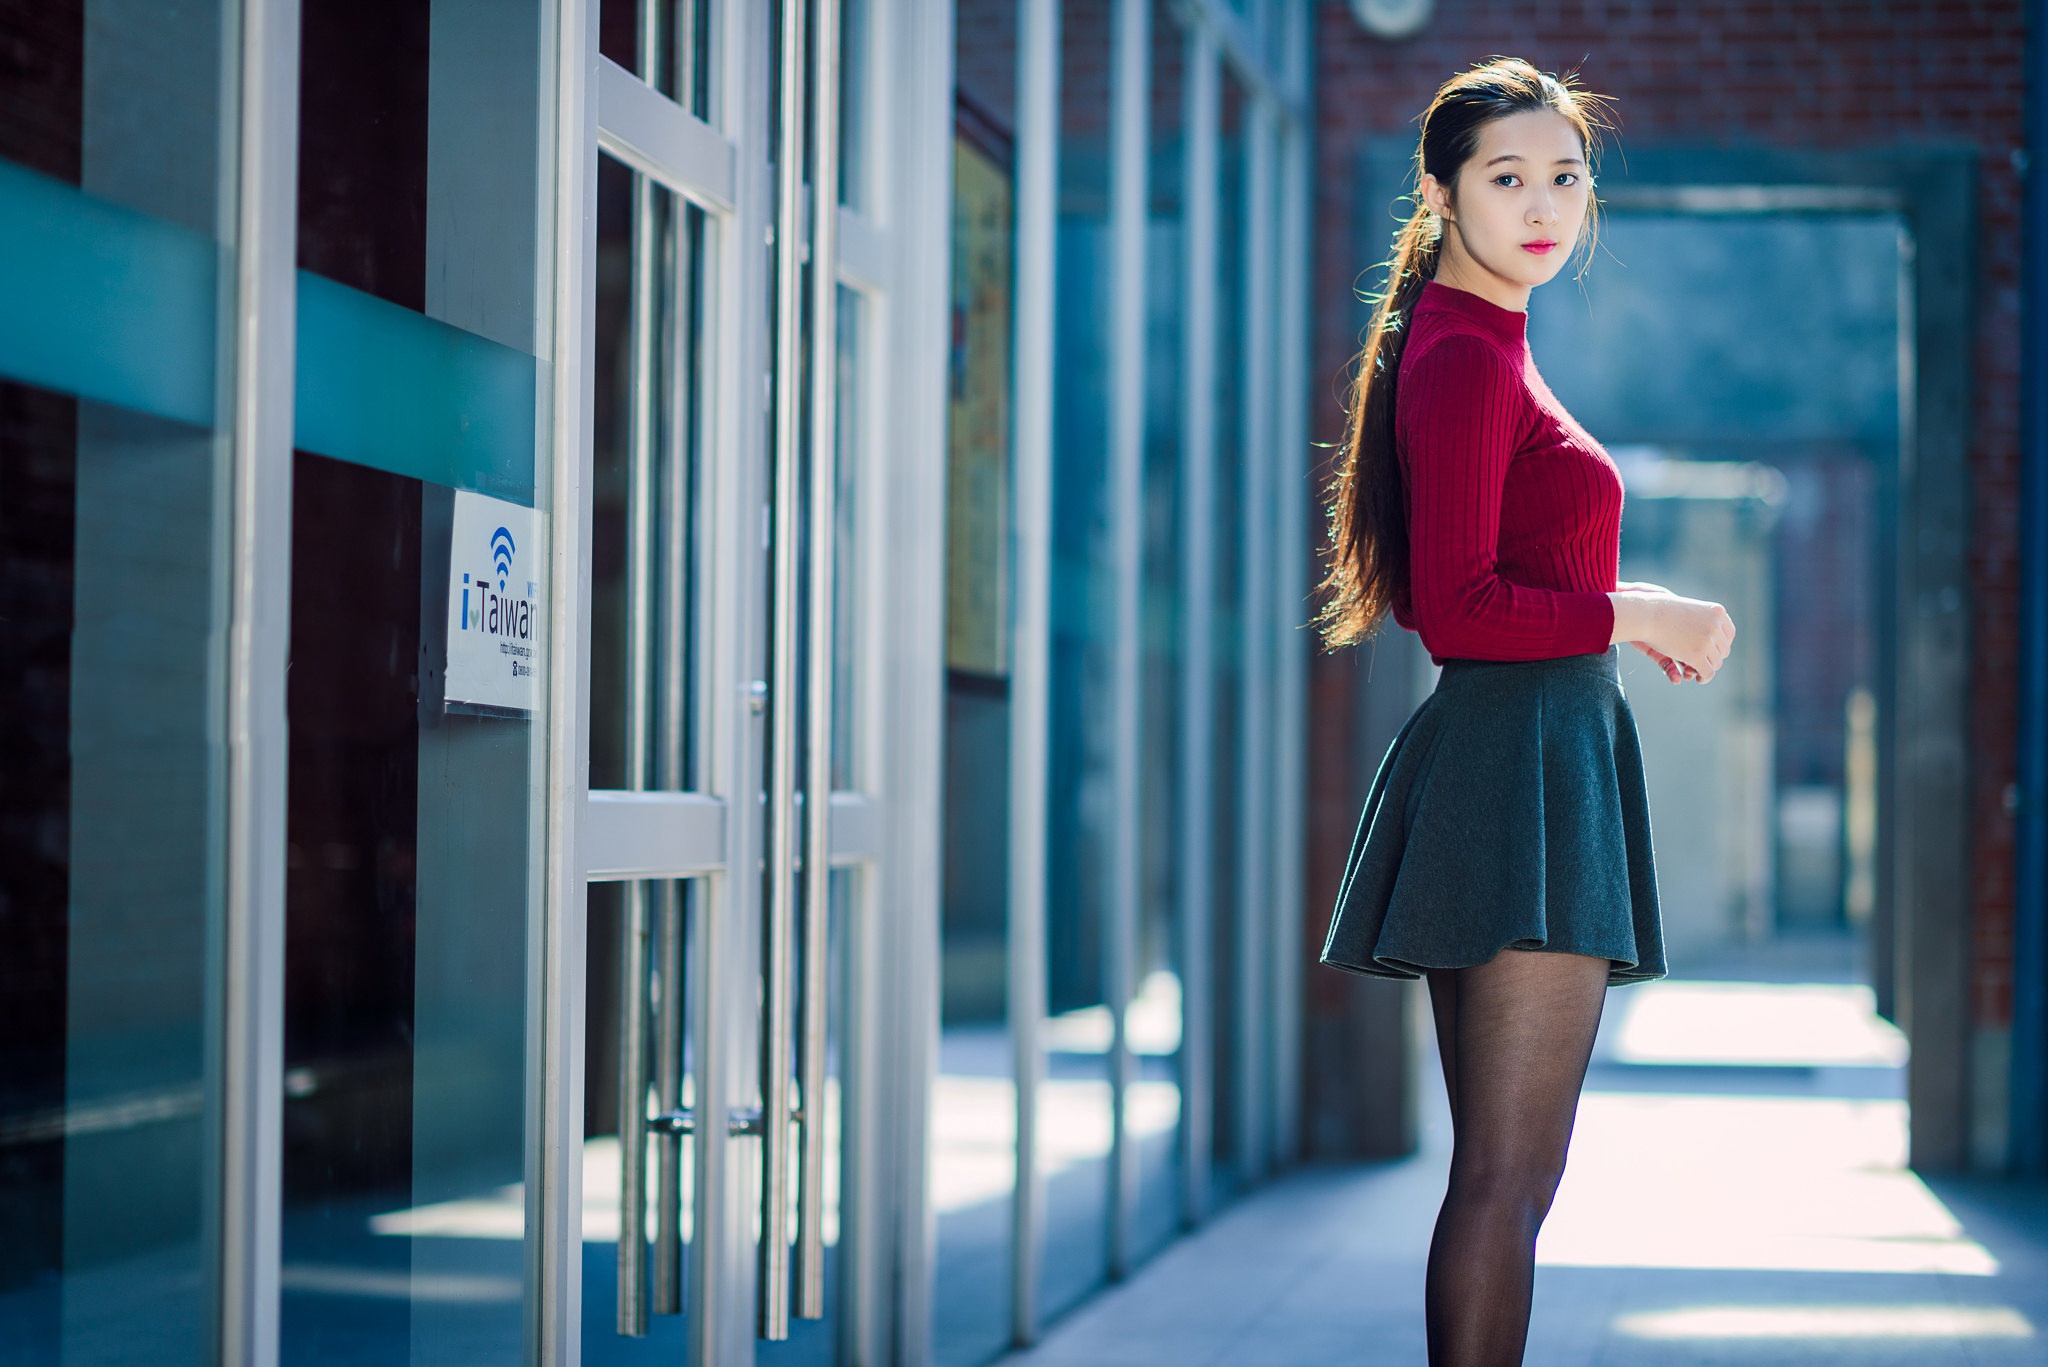
women, lady, model, person, photography, wallpaper, blue, sleeve, waist, street fashion, standing, flash photography, knee, thigh, aqua, wall, fashion design, black hair, fashion model, electric blue, eyewear, formal wear, long hair, trunk, human leg, magenta, denim, brown hair, pattern, sportswear, abdomen, haute couture, street, t shirt, bag, uniform, city, fur, winter, photo shoot, top, pedestrian, ankle